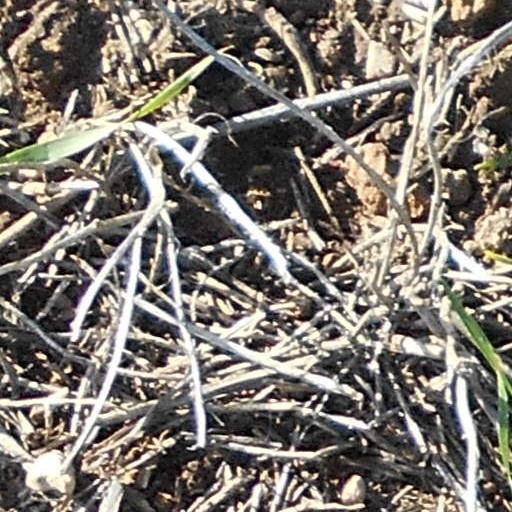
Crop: wheat